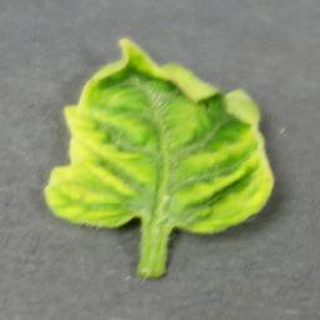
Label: tomato_yellow_leaf_curl_virus